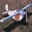
Label: airplane